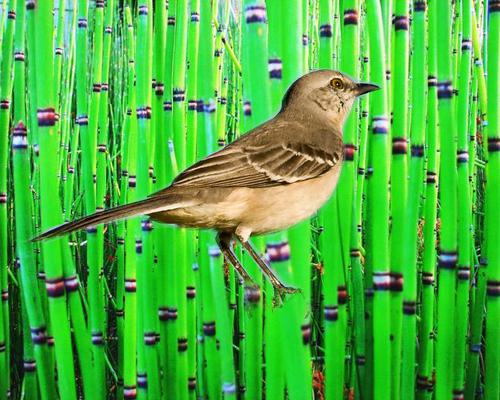
Bird species: Mockingbird
Bird type: landbird
Background: land